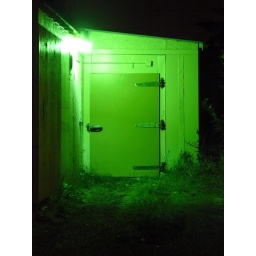
freezer door made green by light